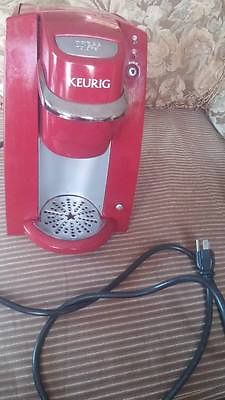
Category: coffee maker